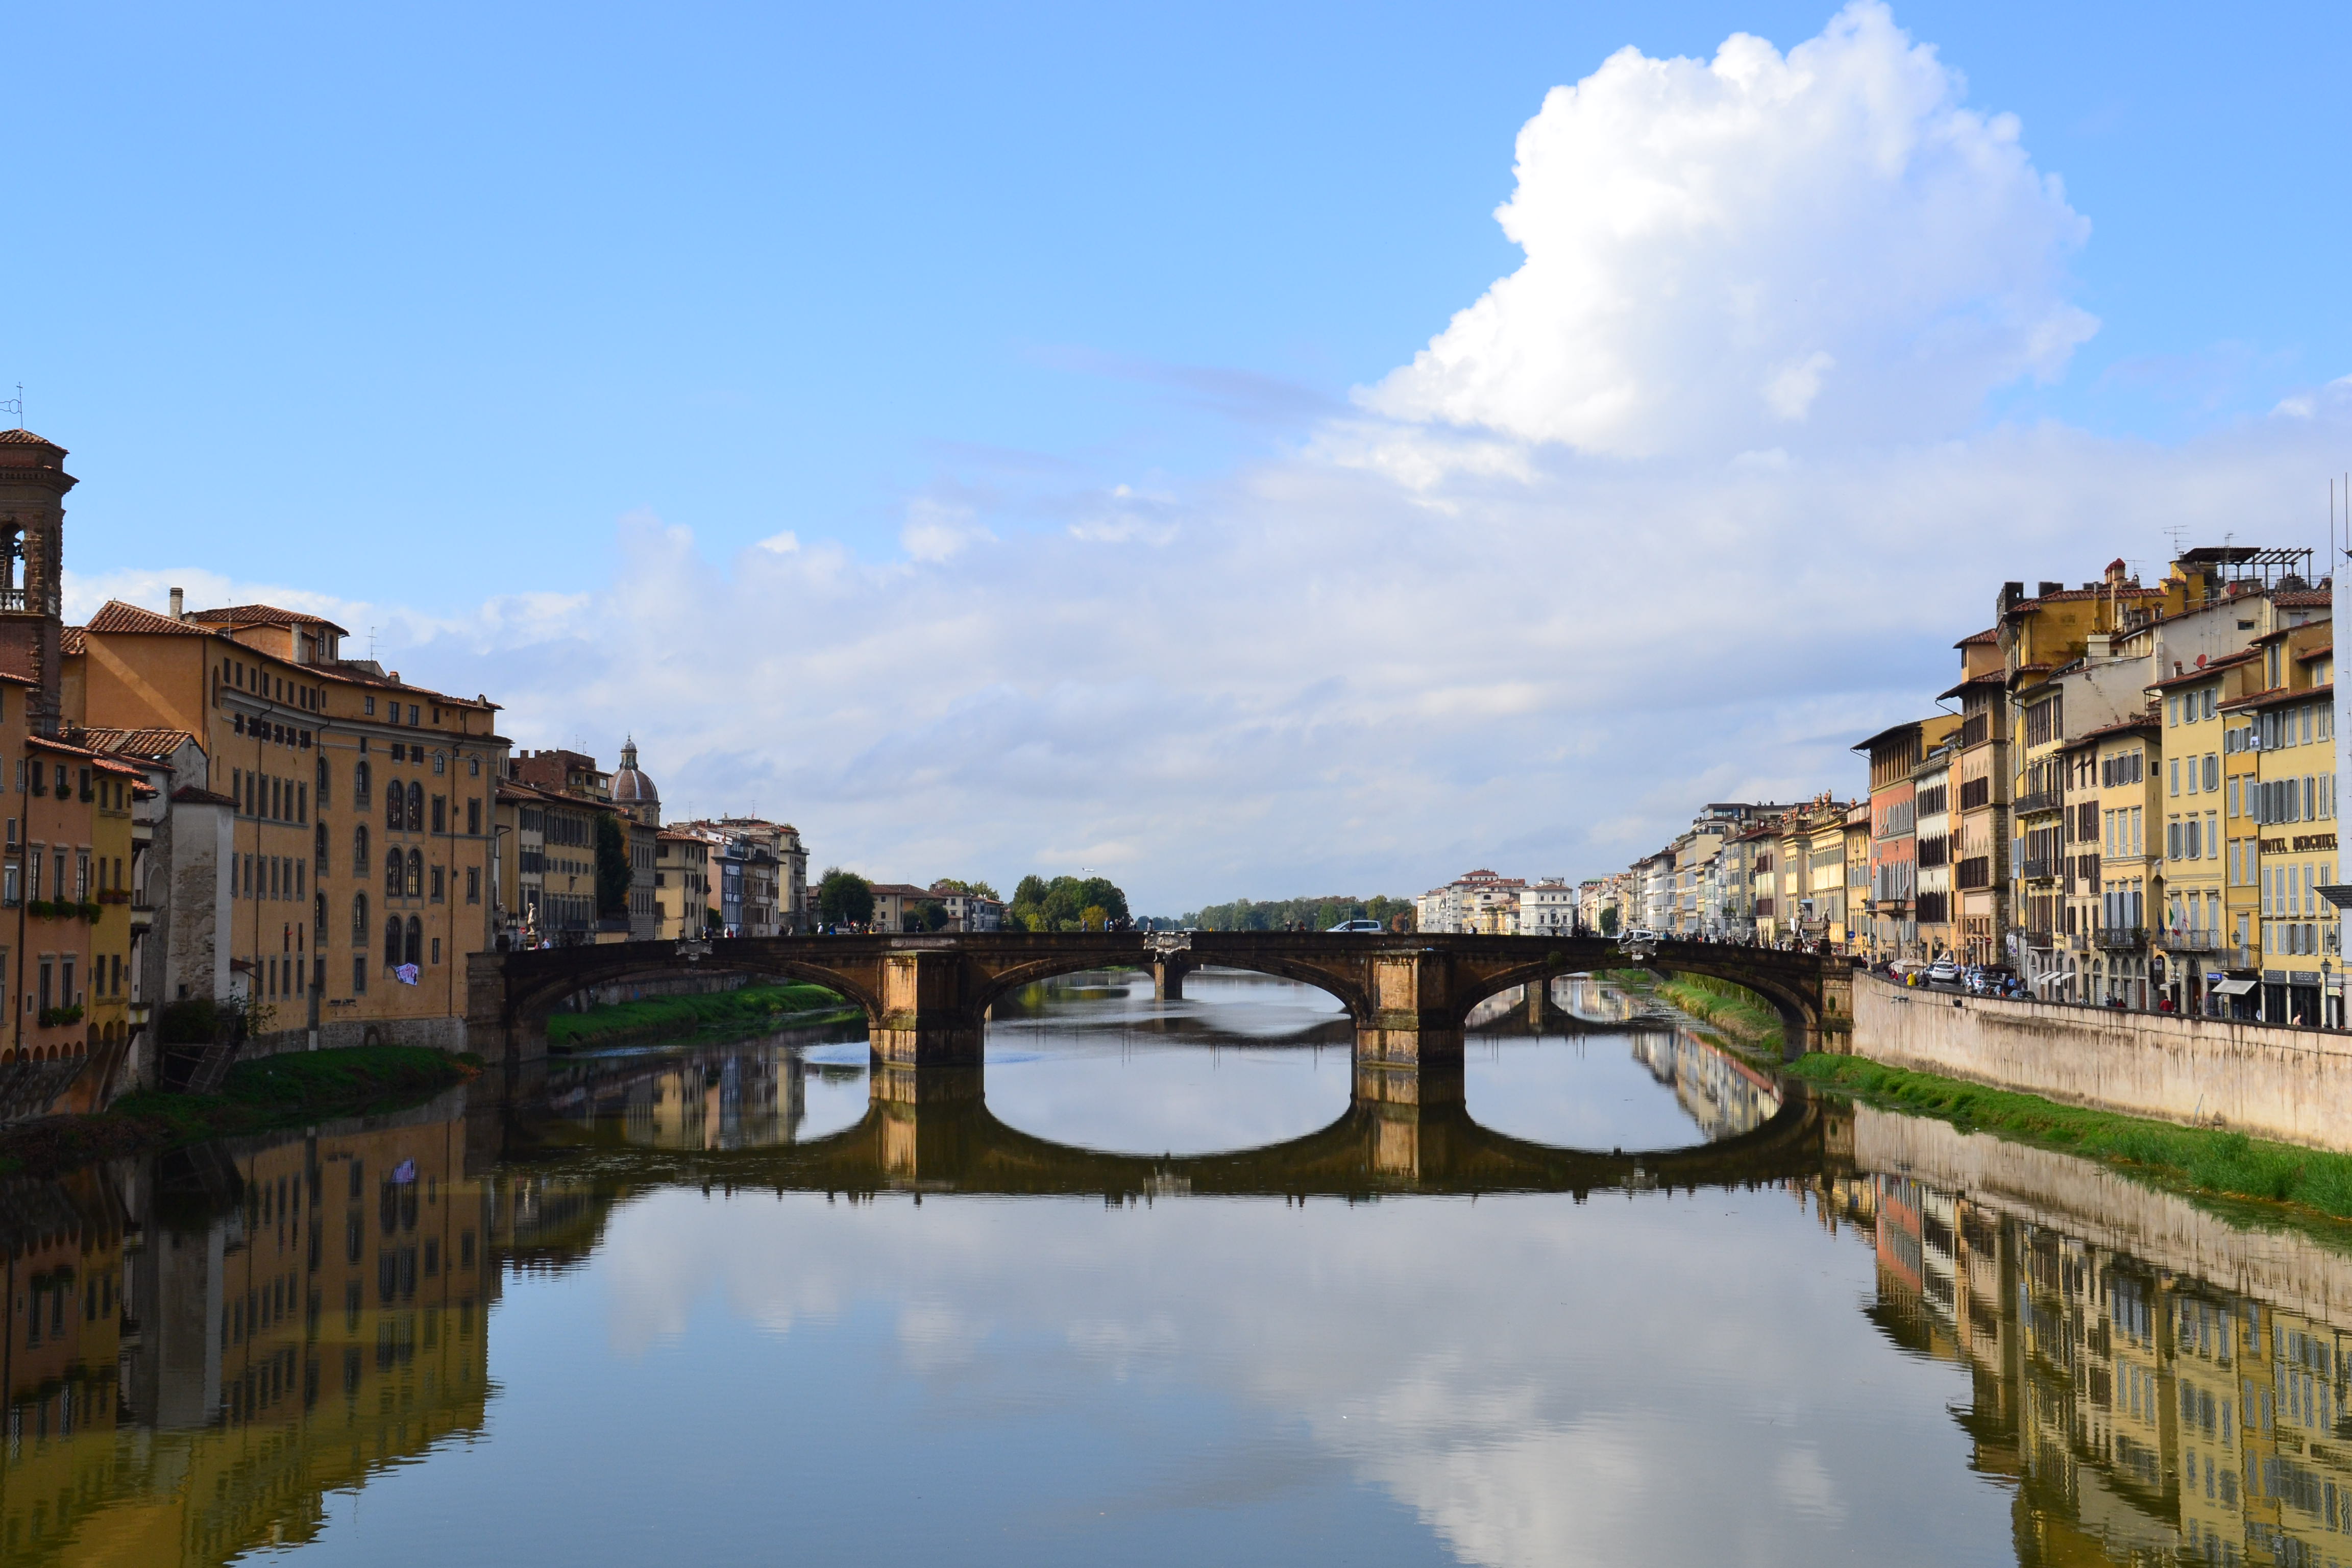
firenze, waterway, reflection, sky, water, river, canal, town, city, bank, watercourse, bridge, channel, tree